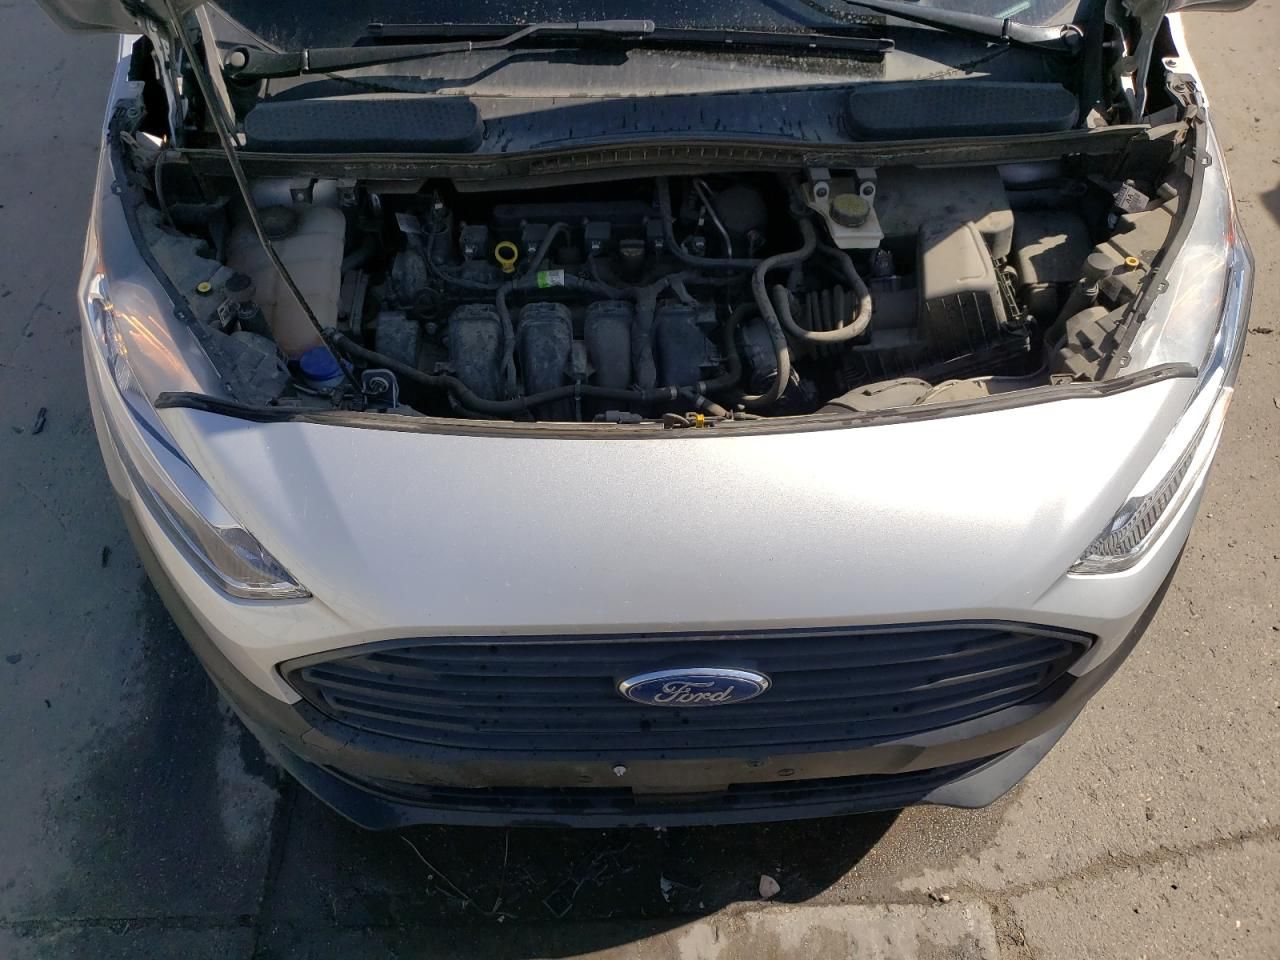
Aucun dommage détecté.
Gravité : aucun